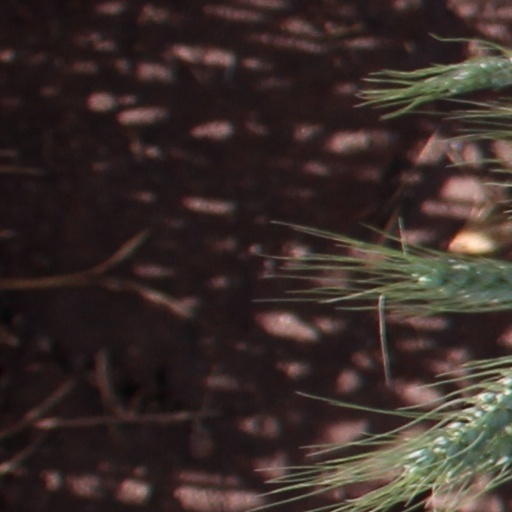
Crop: wheat